A Sense of Life

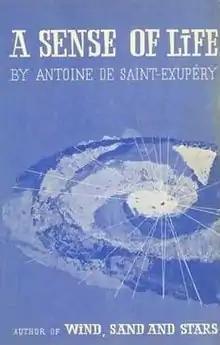
First English edition (publ. Funk & Wagnalls)

A Sense of Life is the 1965 English translation of Un Sens à la Vie, by the French writer, poet and pioneering aviator, Antoine de Saint-Exupéry. The original French compilation was published posthumously in 1956 by Editions Gallimard and translated into English by Adrienne Foulke, with an introduction by Claude Reynal. Saint-Exupéry was killed during the Second World War while flying for the Free French Air Force.